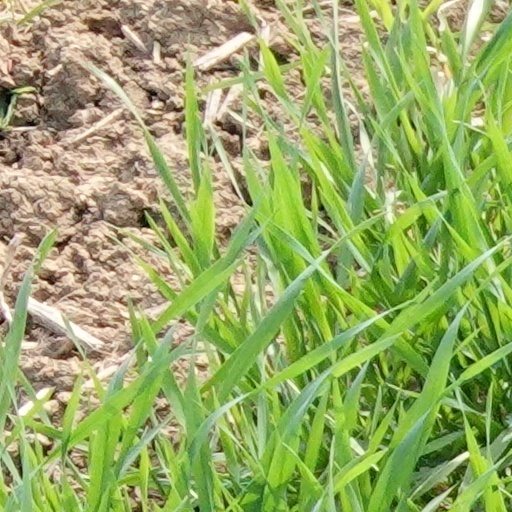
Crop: wheat